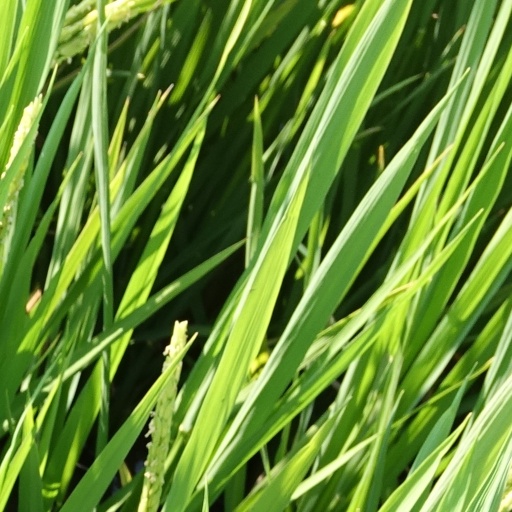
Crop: rice